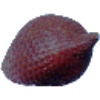
Label: salak